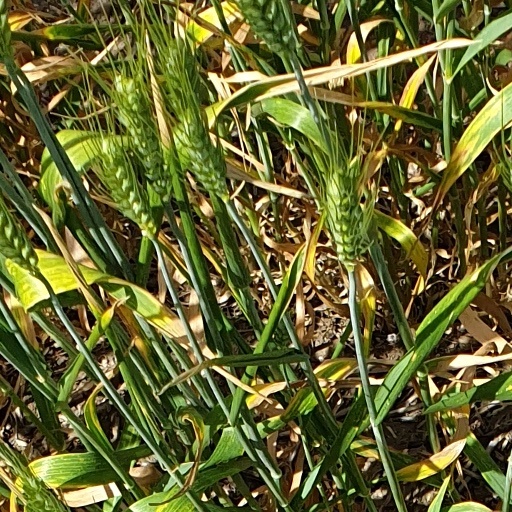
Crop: wheat